Better Cotton Initiative

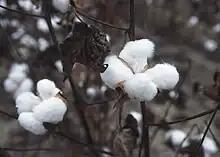
Cotton bolls on the cotton plant are ready for harvesting and processing into cotton yarn and fabric.

Some similar conservation efforts for cotton farming practices include Bayer's CropScience's e3 sustainable cotton program.